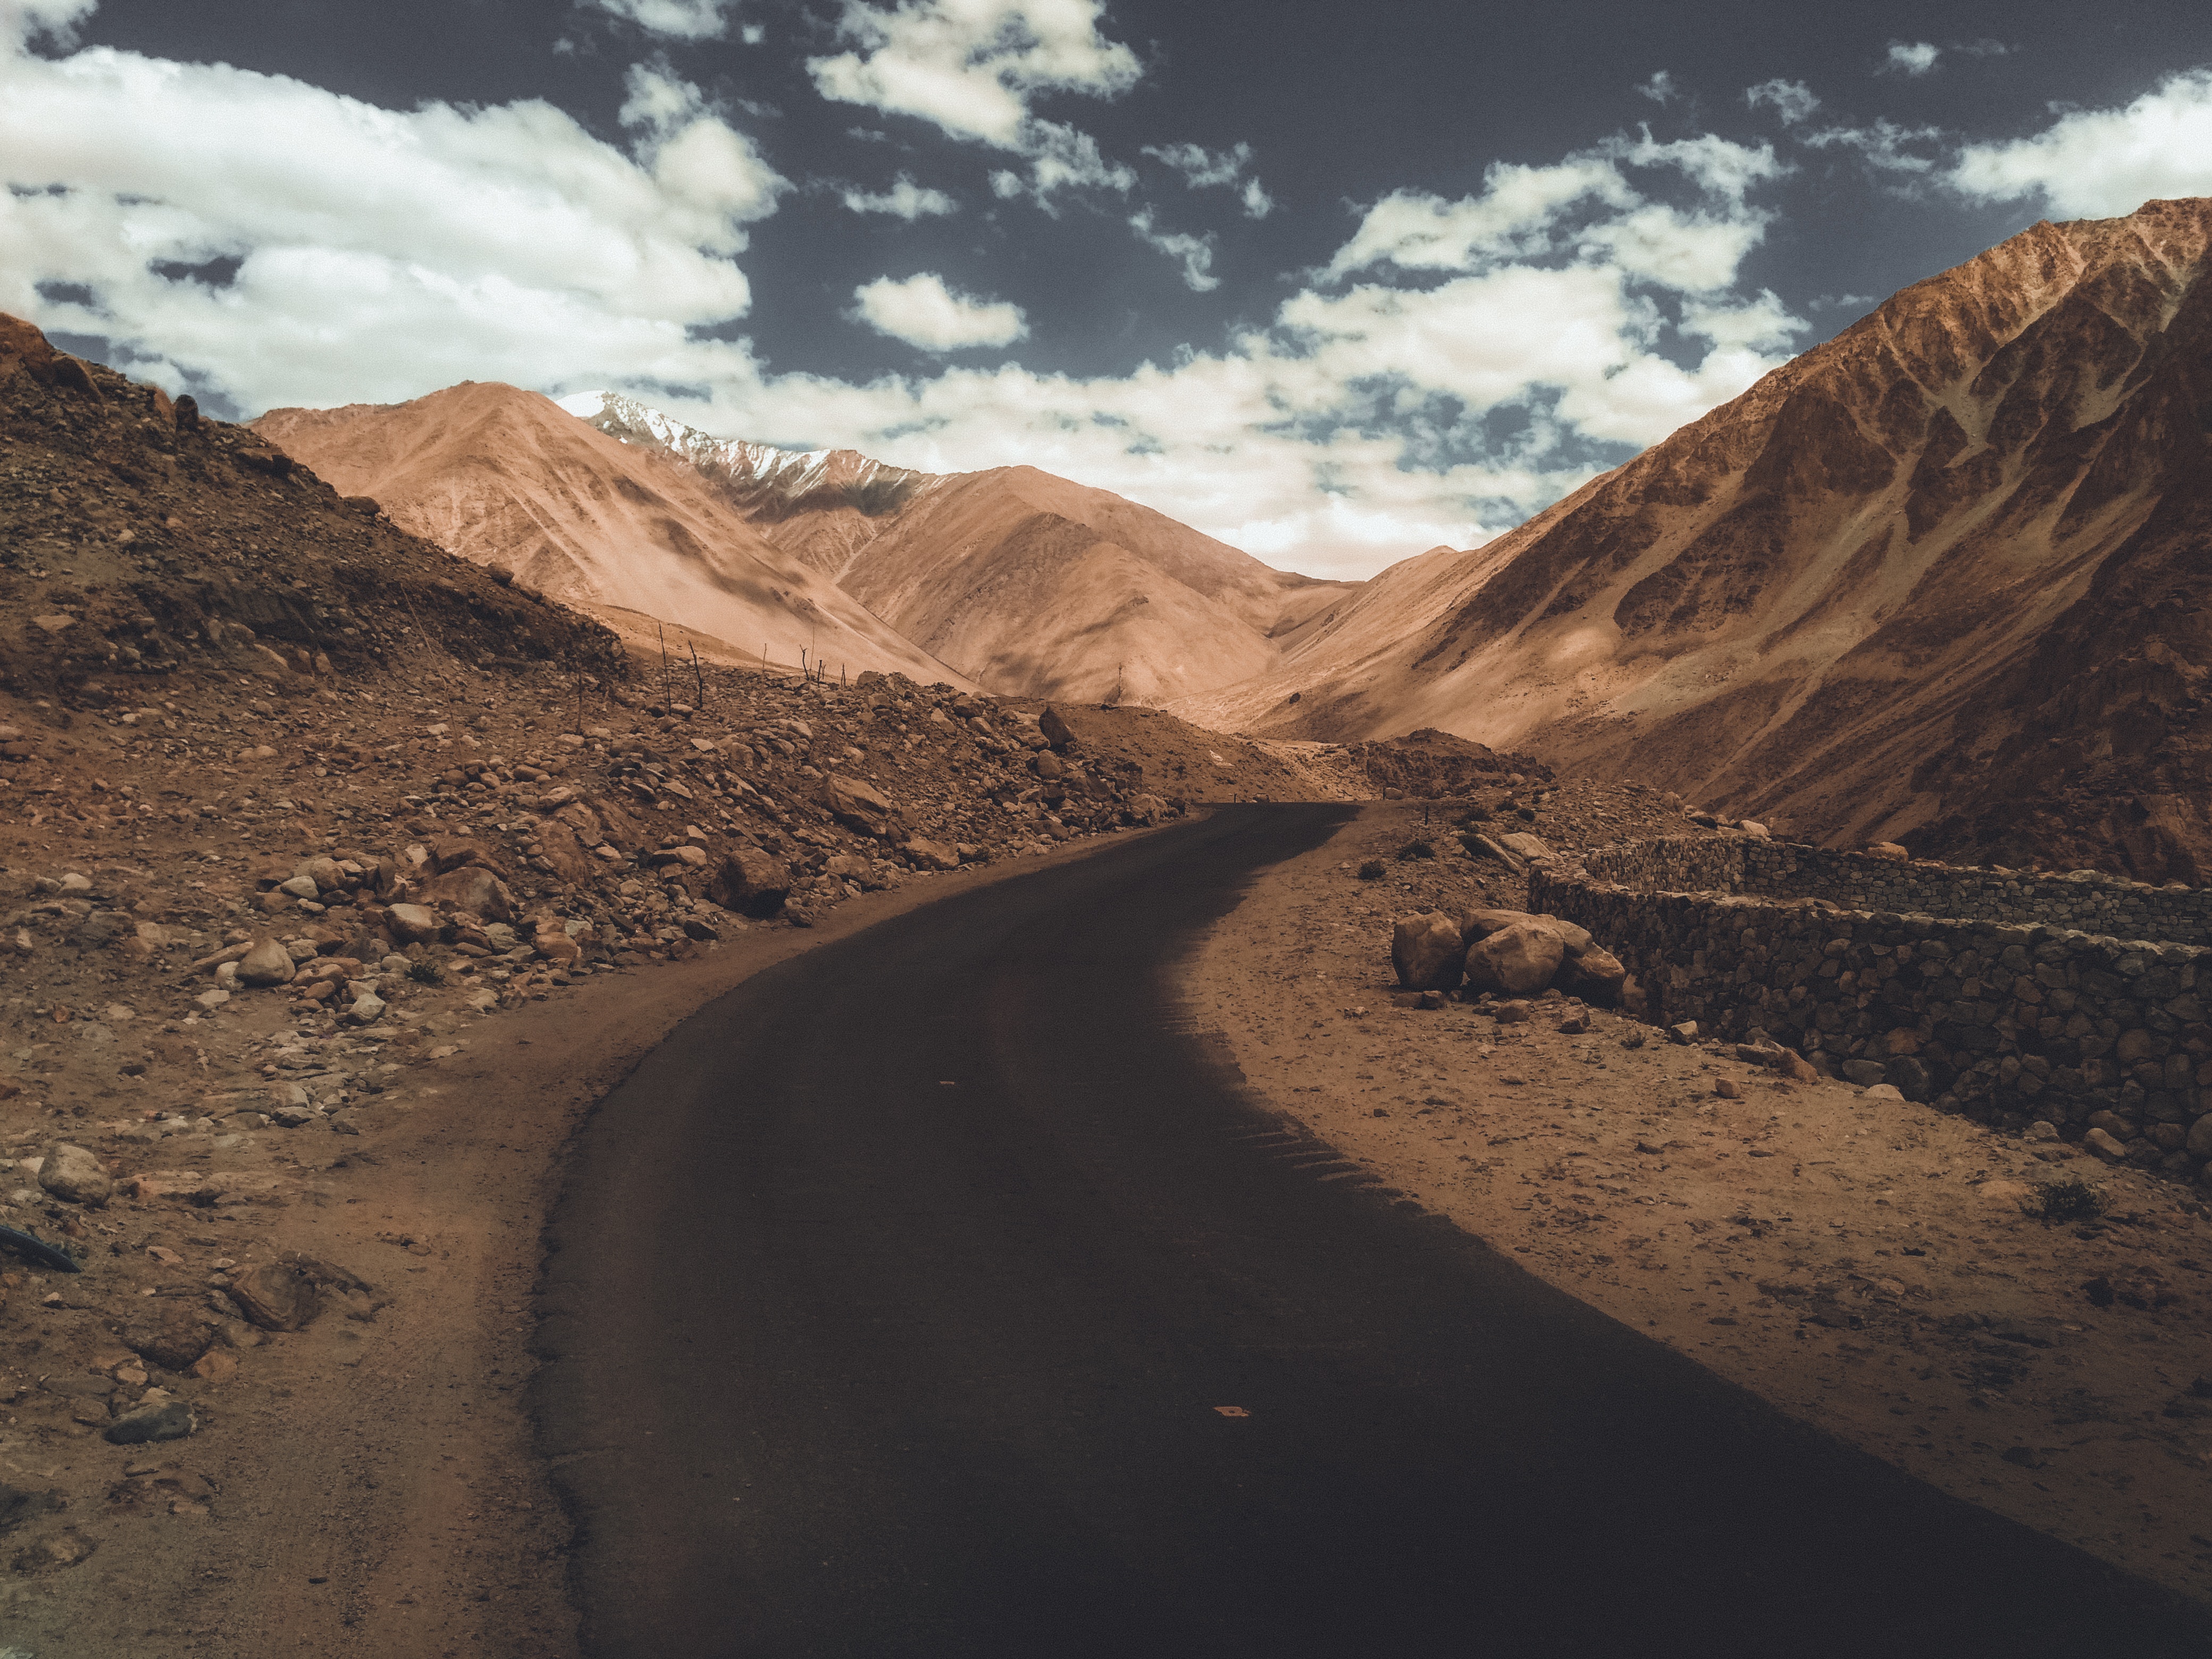
mountainous landforms, sky, mountain, highland, road, wilderness, natural landscape, geological phenomenon, cloud, mountain pass, valley, mountain range, hill, infrastructure, wadi, dirt road, asphalt, geology, tree, road surface, landscape, rock, national park, thoroughfare, soil, sunlight, fell, road trip, ridge, meteorological phenomenon, nonbuilding structure